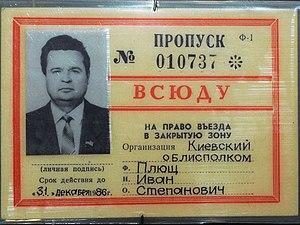
Le Musée national de Tchernobyl est un musée d'histoire situé à Kiev, en Ukraine. Il est consacré à la catastrophe nucléaire de Tchernobyl qui a eu lieu le 26 avril 1986 ainsi qu'à ses conséquences sur la population et l'environnement. Il abrite une vaste collection de médias visuels, d'artefacts, de modèles réduits et autres éléments de représentation, conçus pour faire connaître au public les nombreux aspects de ce tragique événement. Plusieurs expositions montrent la progression technique de l'accident, l'impact sur les personnes irradiées et les nombreuses répercussions de cette catastrophe, dont certaines sont encore visibles de nos jours.